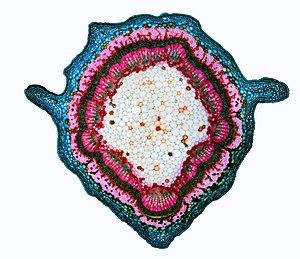
Physocarpus opulifolius, appelé communément physocarpe à feuilles d'obier, est une espèce nord-américaine de Physocarpus de la famille des Rosaceae.
| PH | PO |